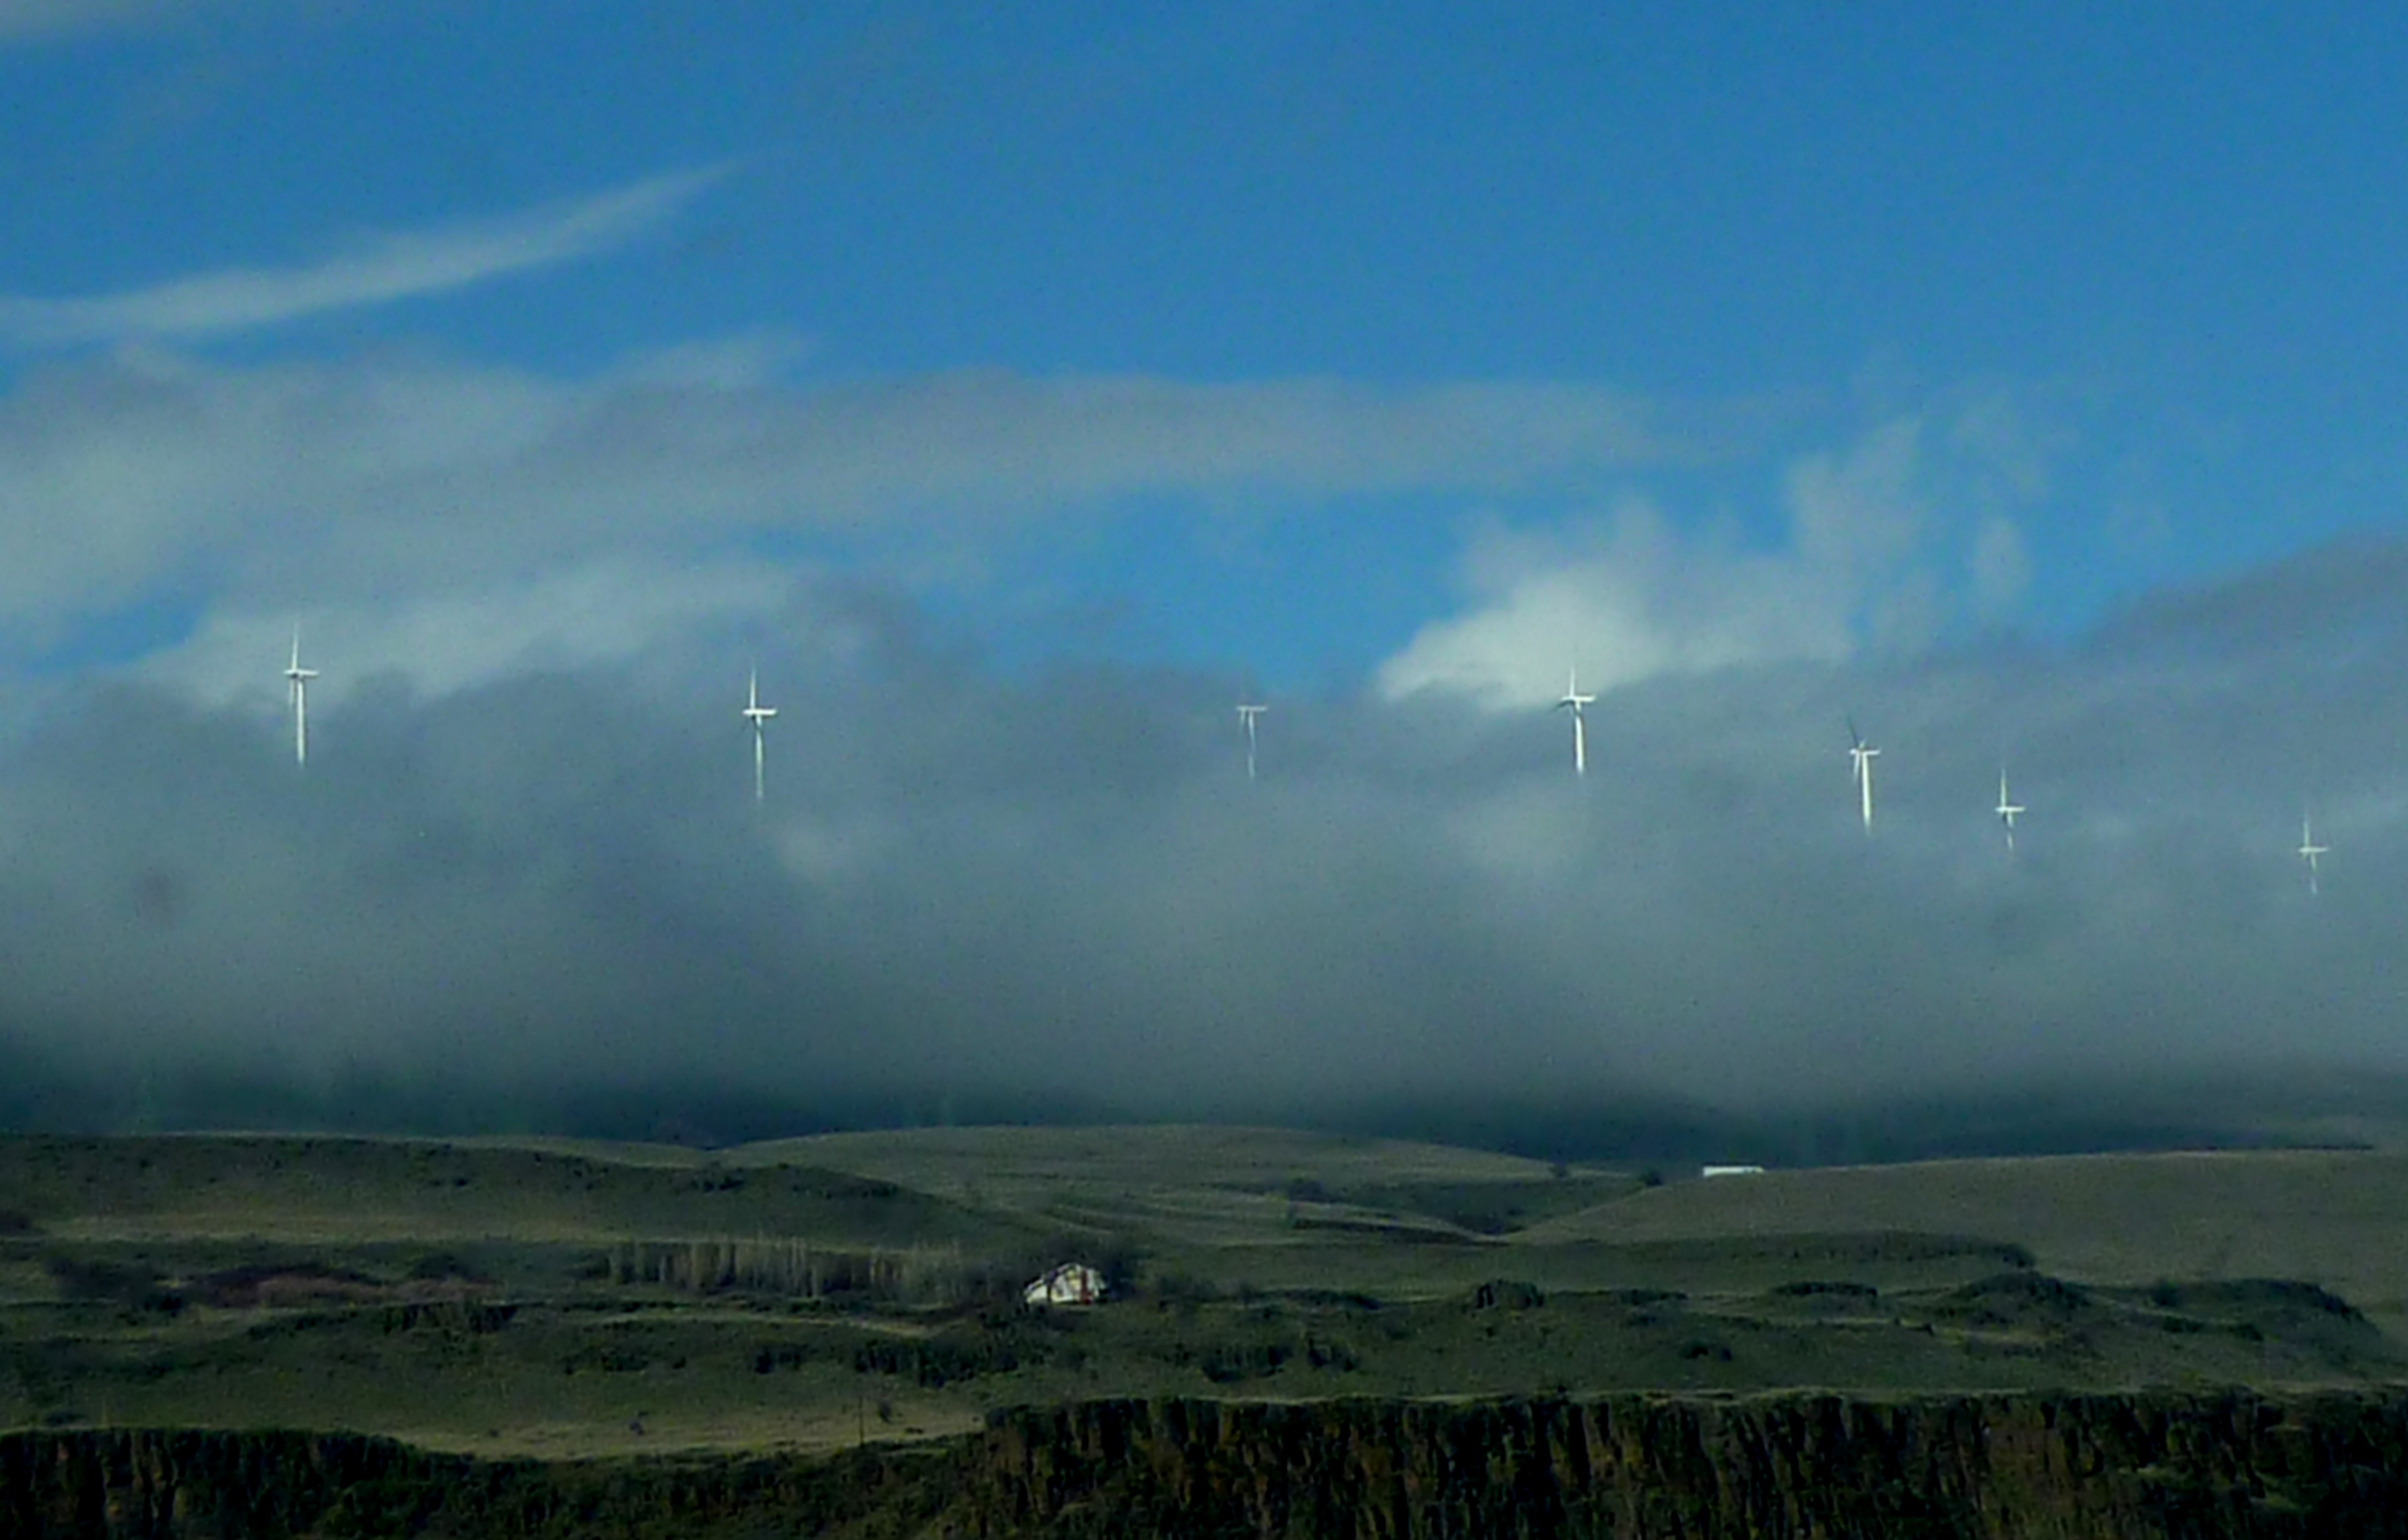
cloud, sky, mist, prairie, morning, dawn, atmosphere, weather, plain, thunderstorm, windmills, hill side, atmospheric phenomenon, atmosphere of earth, low clouds